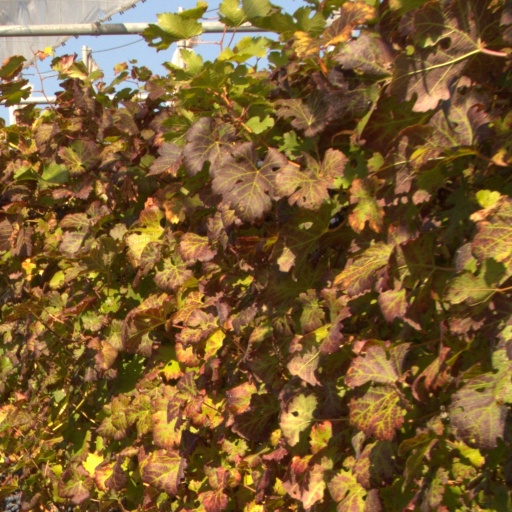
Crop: grape